Ceramica Flaminia

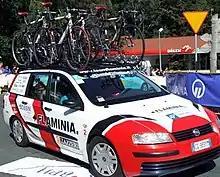
Ceramica Flaminia team car

Ceramica Flaminia was a professional continental cycling team based in Italy that participated in UCI Continental Circuits races and when selected as a wildcard to UCI ProTour events. The team was managed by Massimo Podenzana, with assistance from directeur sportif Simone Borgheresi.